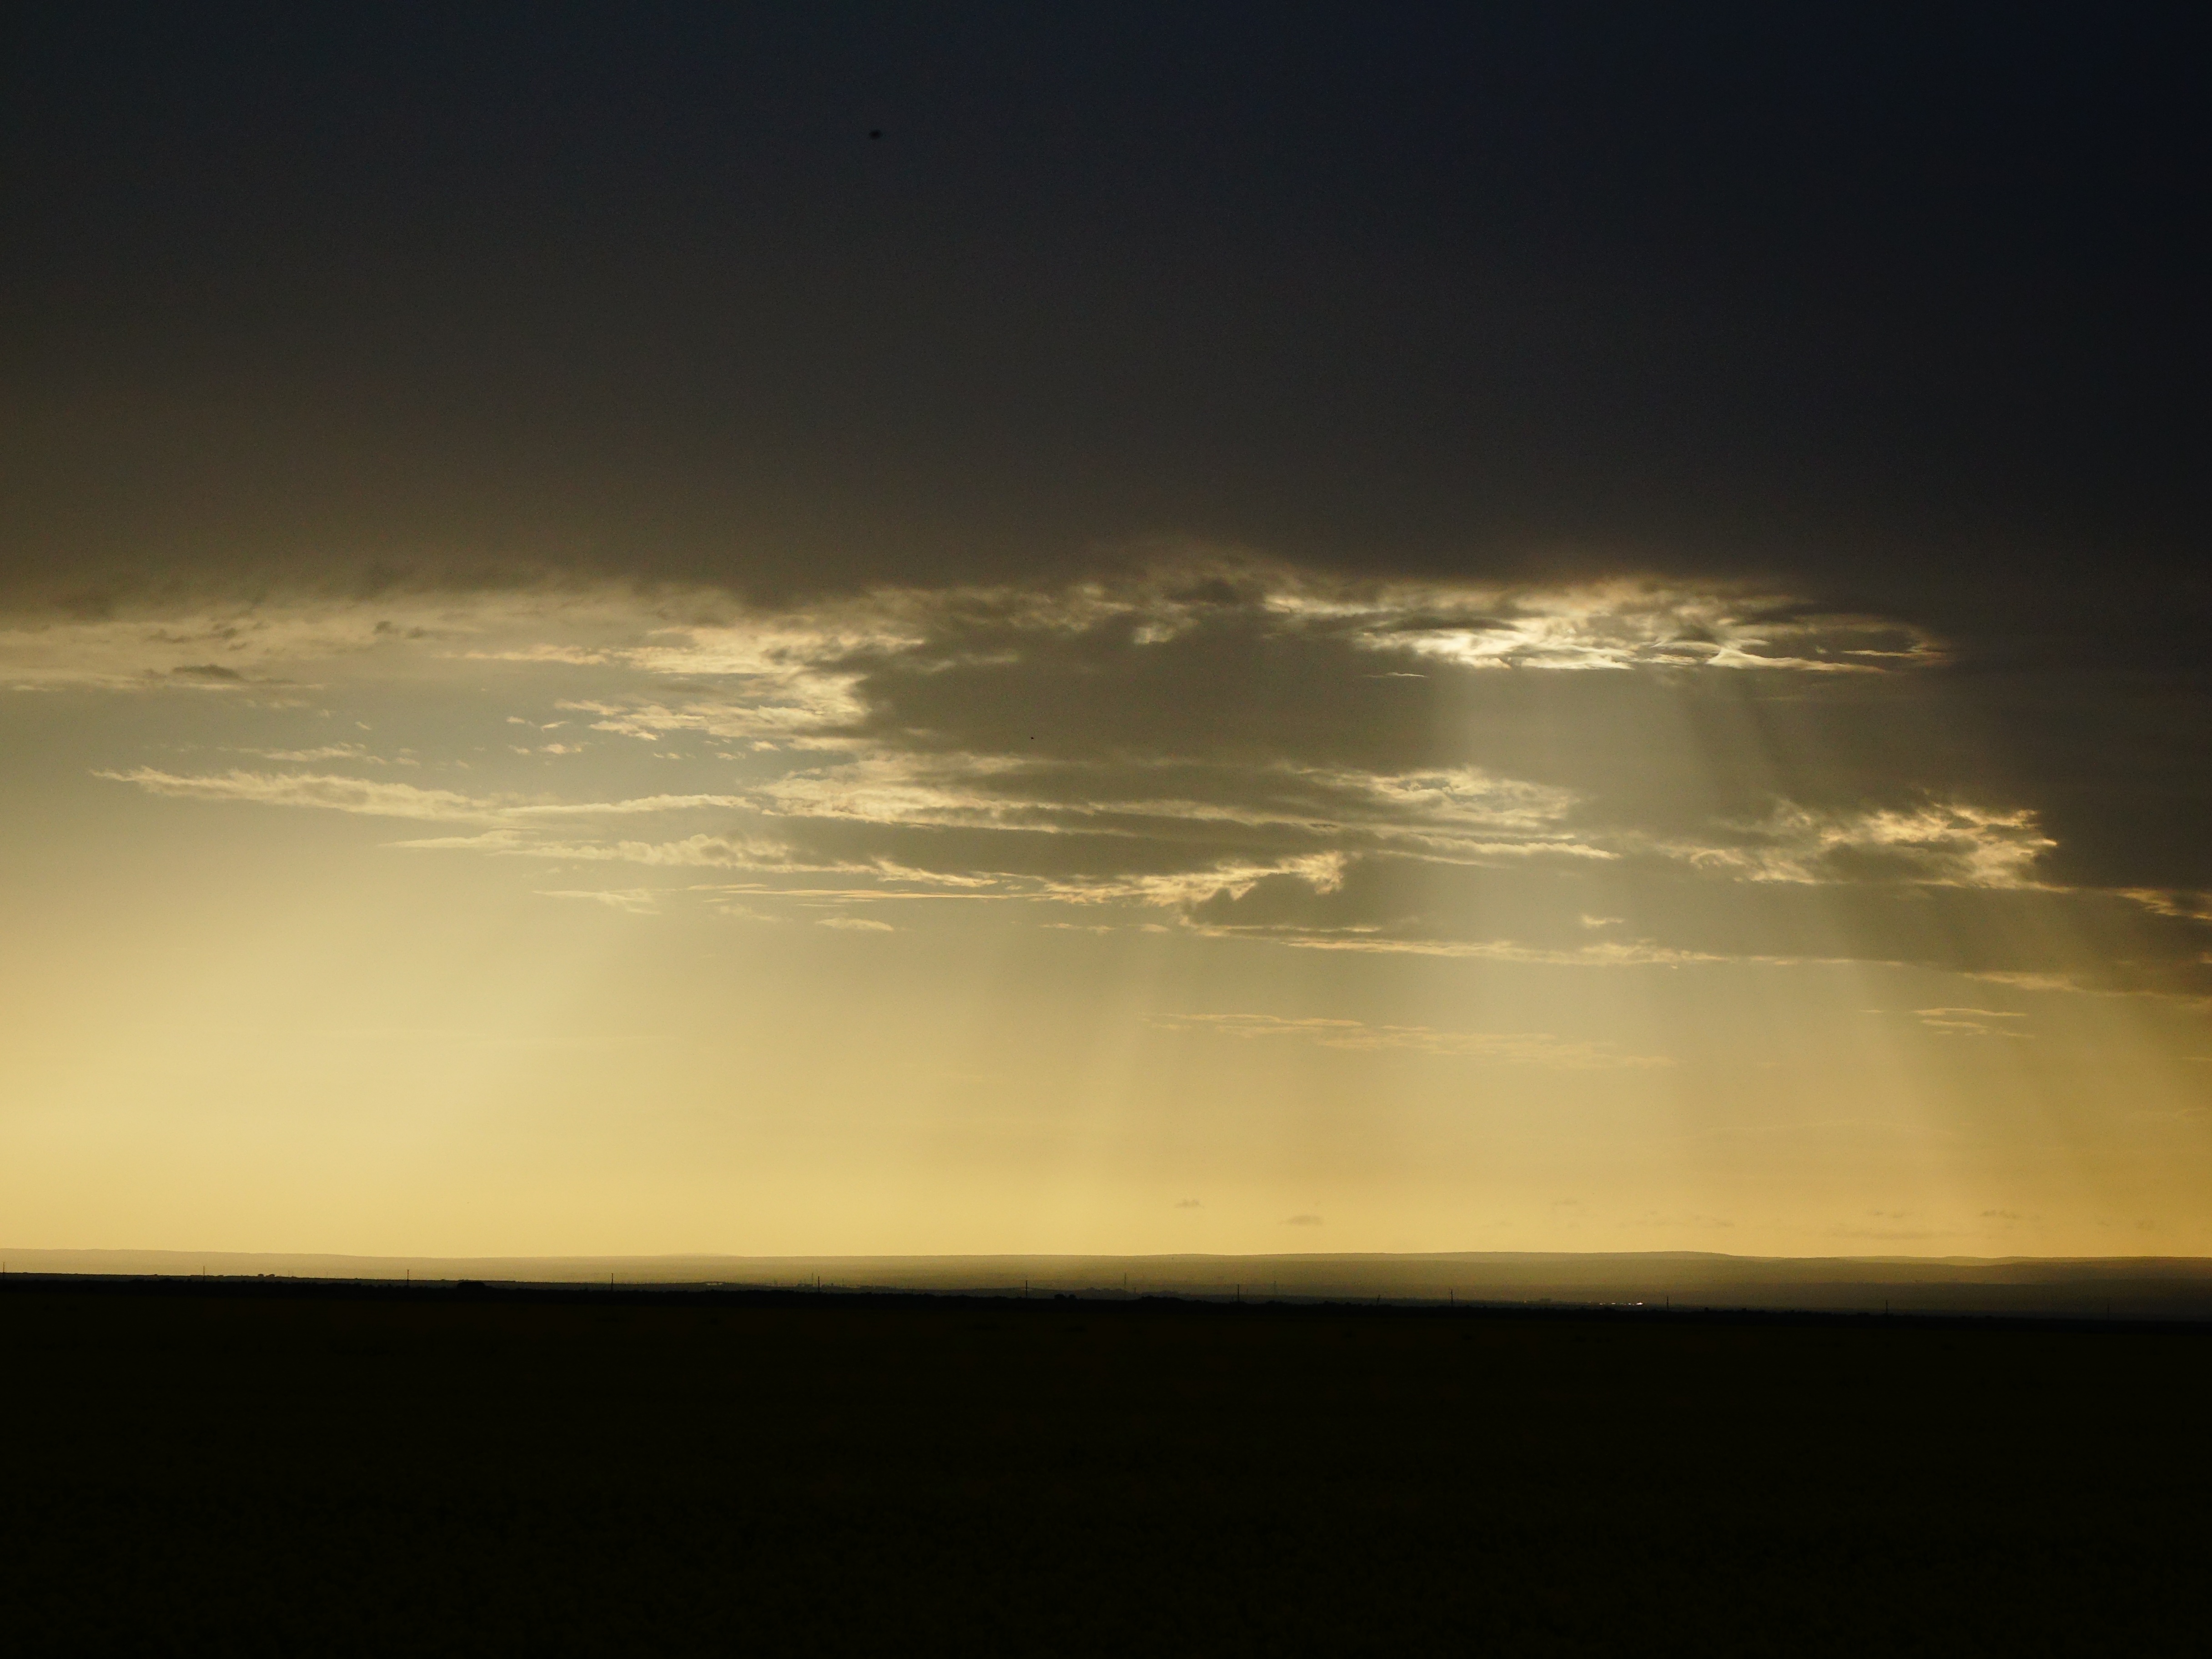
sea, horizon, light, cloud, sky, sun, sunrise, sunset, night, sunlight, morning, dawn, atmosphere, dusk, evening, reflection, scenery, darkness, afterglow, the scenery, astronomical object, meteorological phenomenon, atmospheric phenomenon, atmosphere of earth, jesus light